Mamie Stuart

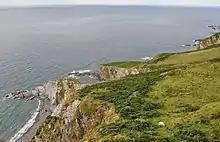
Brandy Cove, Gower Peninsula. Mamie Stewart's body was discovered in a mine shaft at this location in 1961.

The remains were taken to the Forensic Science Laboratory in Cardiff, where a forensic examination of the remains was conducted by two Home Office pathologists named William James and John Griffiths. The bones were reassembled into a complete skeleton—minus the rib cage—belonging to a female between 5 ft 3in and 5 ft 4in tall, and with one canine tooth extracted from the upper jaw. Three of her wisdom teeth were present, suggesting she was over twenty years of age. An X-ray study of the growth areas of her bones revealed the decedent was a fully mature woman, but that complete maturation had only recently occurred, suggesting she was aged in her mid-twenties. As two bones at the base of her skull had recently fused, the decedent was unlikely to have been over twenty-eight years of age.